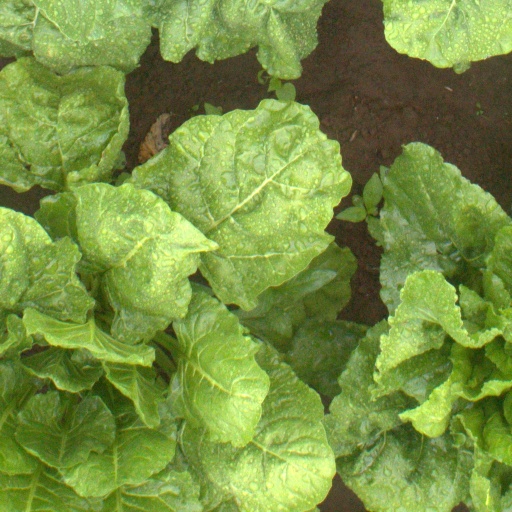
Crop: sugar beet